Question: What color are the man's pants?
Tambaya: Wani launi ne wandon mutumin?
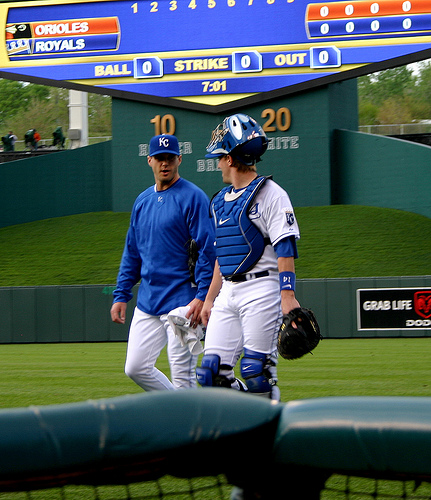
Answer: White.
Amsa: Fari.